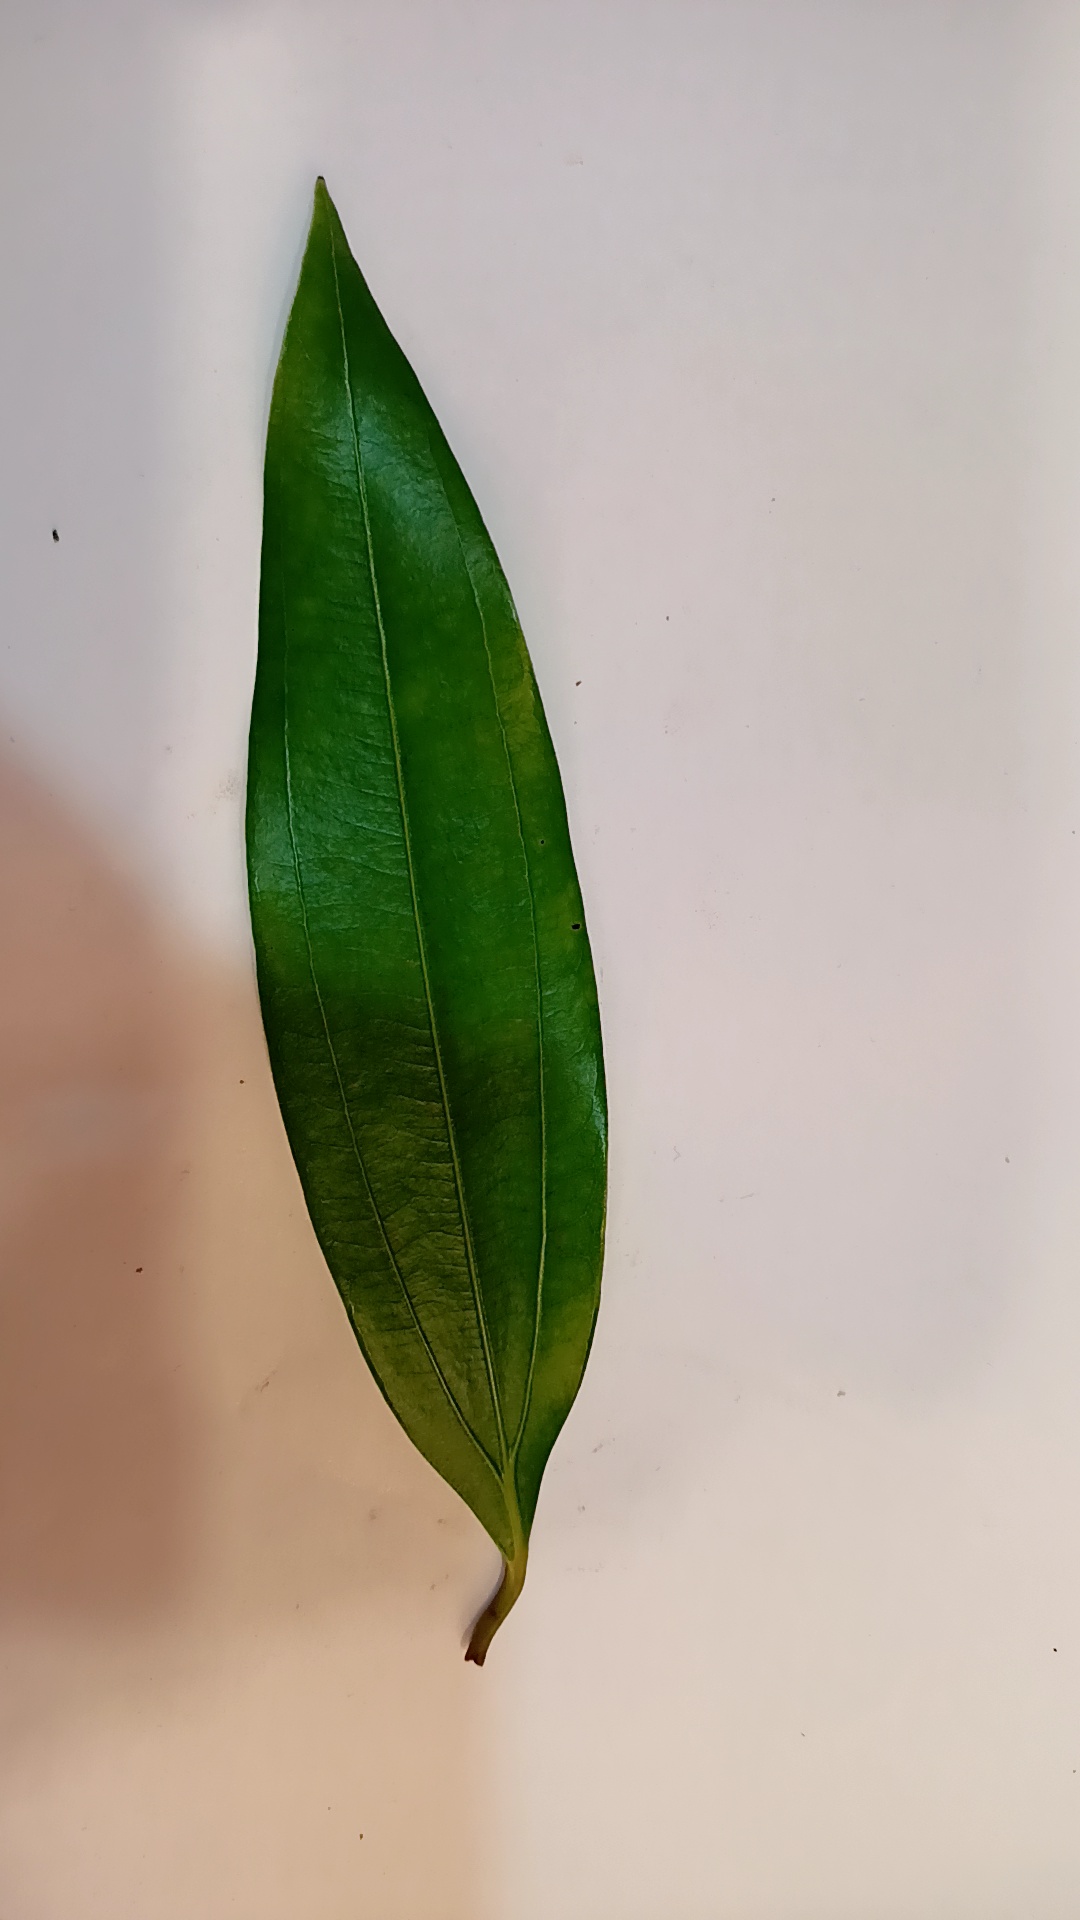
Label: Healthy